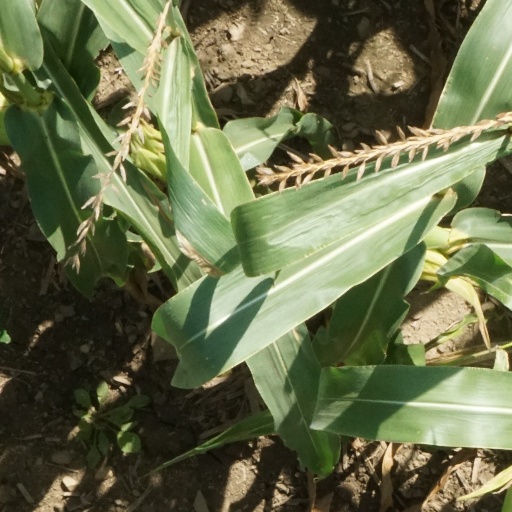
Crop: maize; corn